Hugo Paul Friedrich Schulz

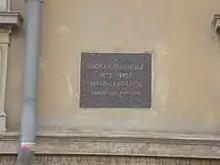
Commemorative plaque for Schulz at Bahnhofstraße 51 in Greifswald.

He studied medicine in the universities of Heidelberg and Bonn, where he did scientific work in the physiological institute of Eduard Friedrich Wilhelm Pflüger (1829-1910). In 1877 he earned his doctorate, and afterwards worked in the pharmacological institute of Karl Binz (1832-1913) at Bonn. In 1883 he was appointed professor of pharmacology at the University of Greifswald.